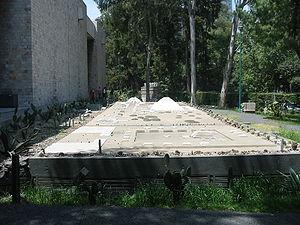
Teotihuacan est un important site archéologique de la vallée de Mexico, comprenant certaines des plus grandes pyramides méso-américaines jamais construites en Amérique précolombienne. Outre ses structures pyramidales, Teotihuacan est également connue pour ses grands complexes résidentiels, son avenue centrale appelée par les archéologues « chaussée des Morts » et ses nombreuses peintures murales aux couleurs bien conservées.